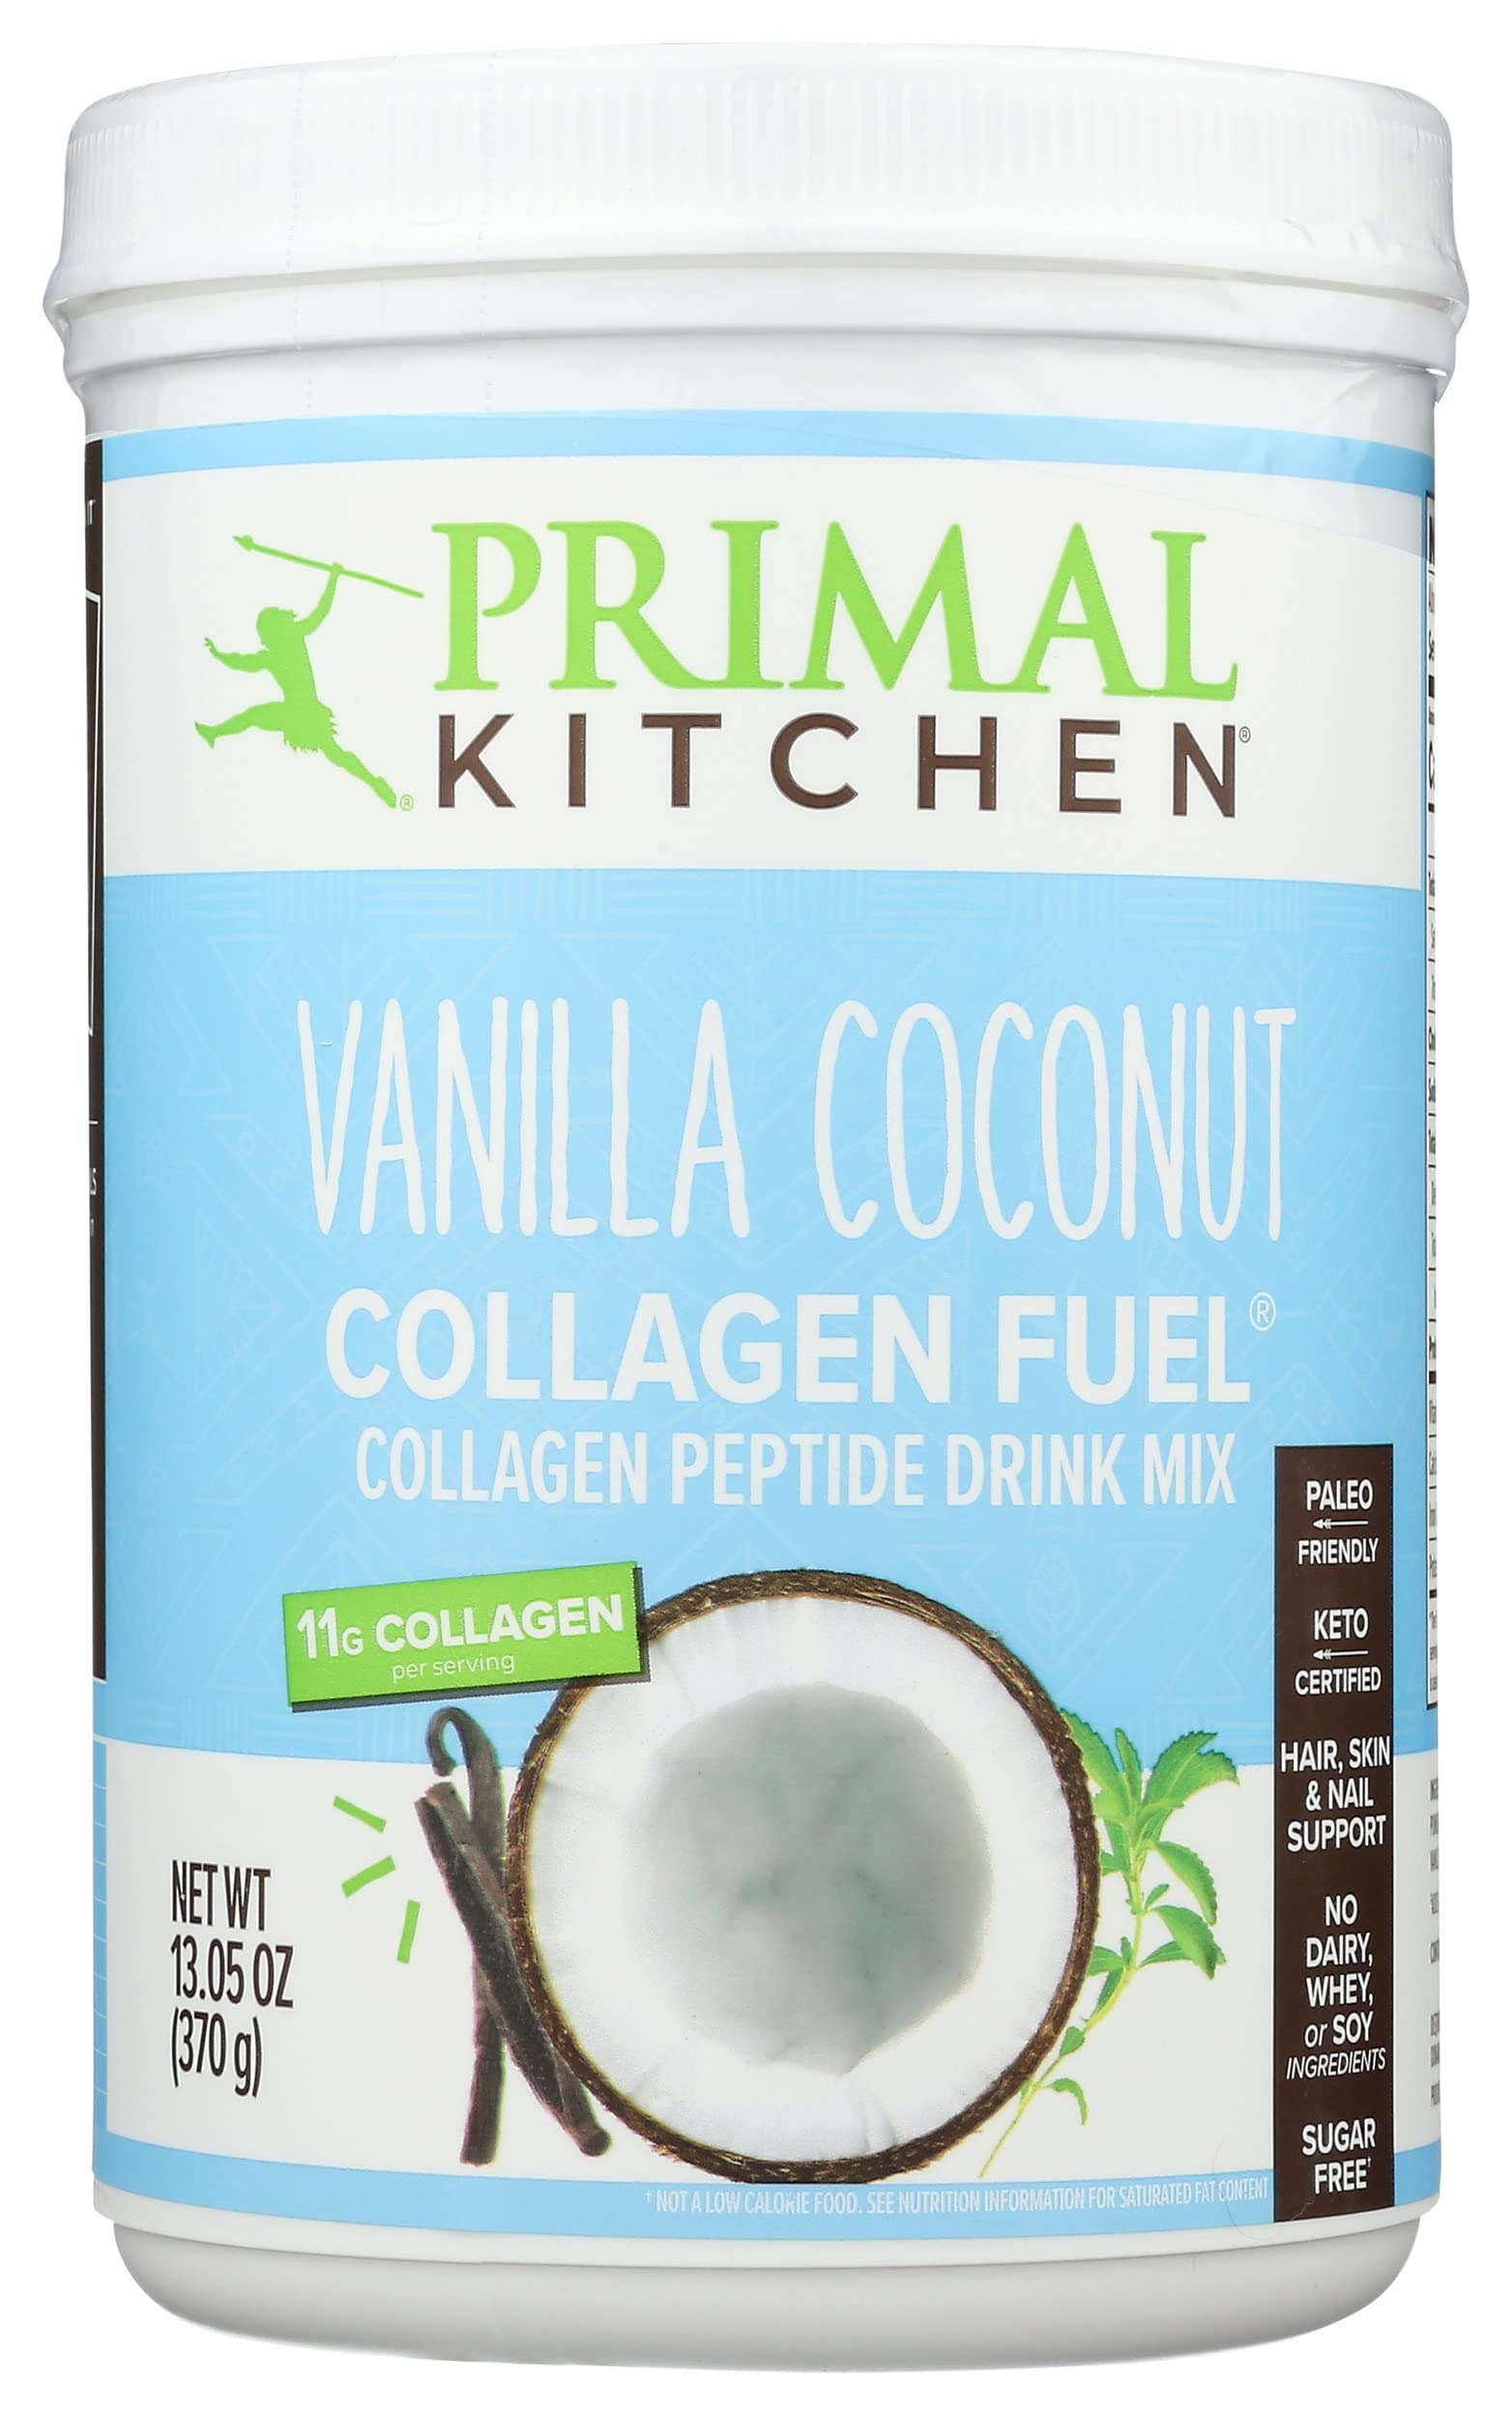
Item Name: Primal Kitchen Collagen Fuel Vanilla Coconut, 13.05 Oz (Pack Of 1)
Bullet Point: Primal Kitchen Collagen Fuel Vanilla Coconut, 13.05 Oz (Pack Of 1)
Value: 13.05
Unit: Ounce

Price: 38.865